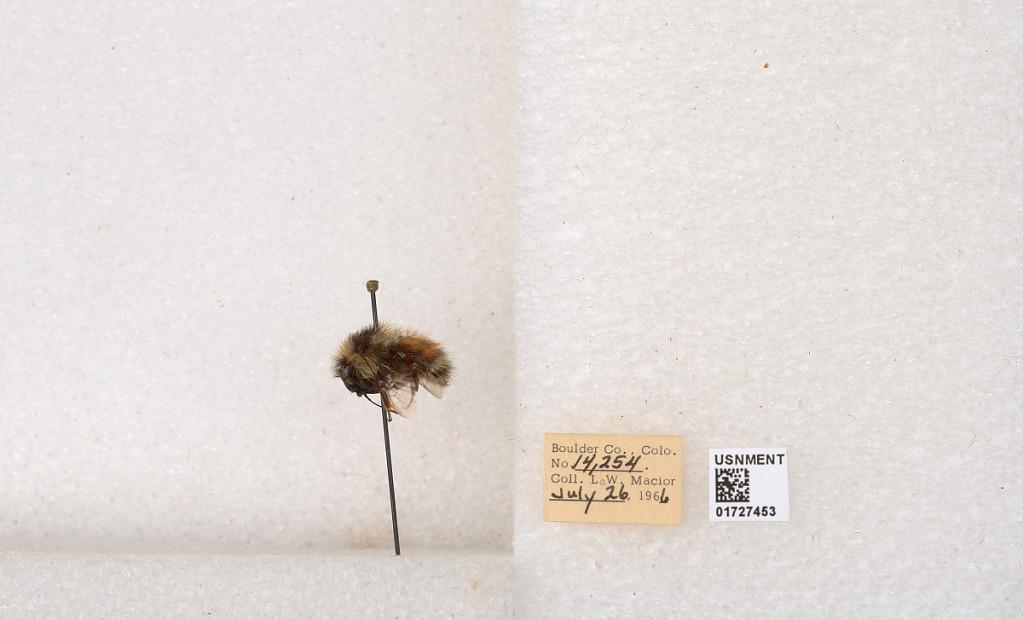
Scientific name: Bombus (Pyrobombus) sylvicola Kirby
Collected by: L. Macior
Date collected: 1966-7-26
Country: United States
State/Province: Colorado
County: Boulder
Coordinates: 40.0163, -105.294